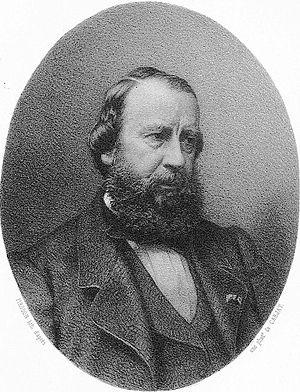
Constant Troyon, né le 28 août 1810 à Sèvres et mort le 21 février 1865 à Paris, est un peintre français.
La rue Troyon est une voie du 17ᵉ arrondissement de Paris, en France.